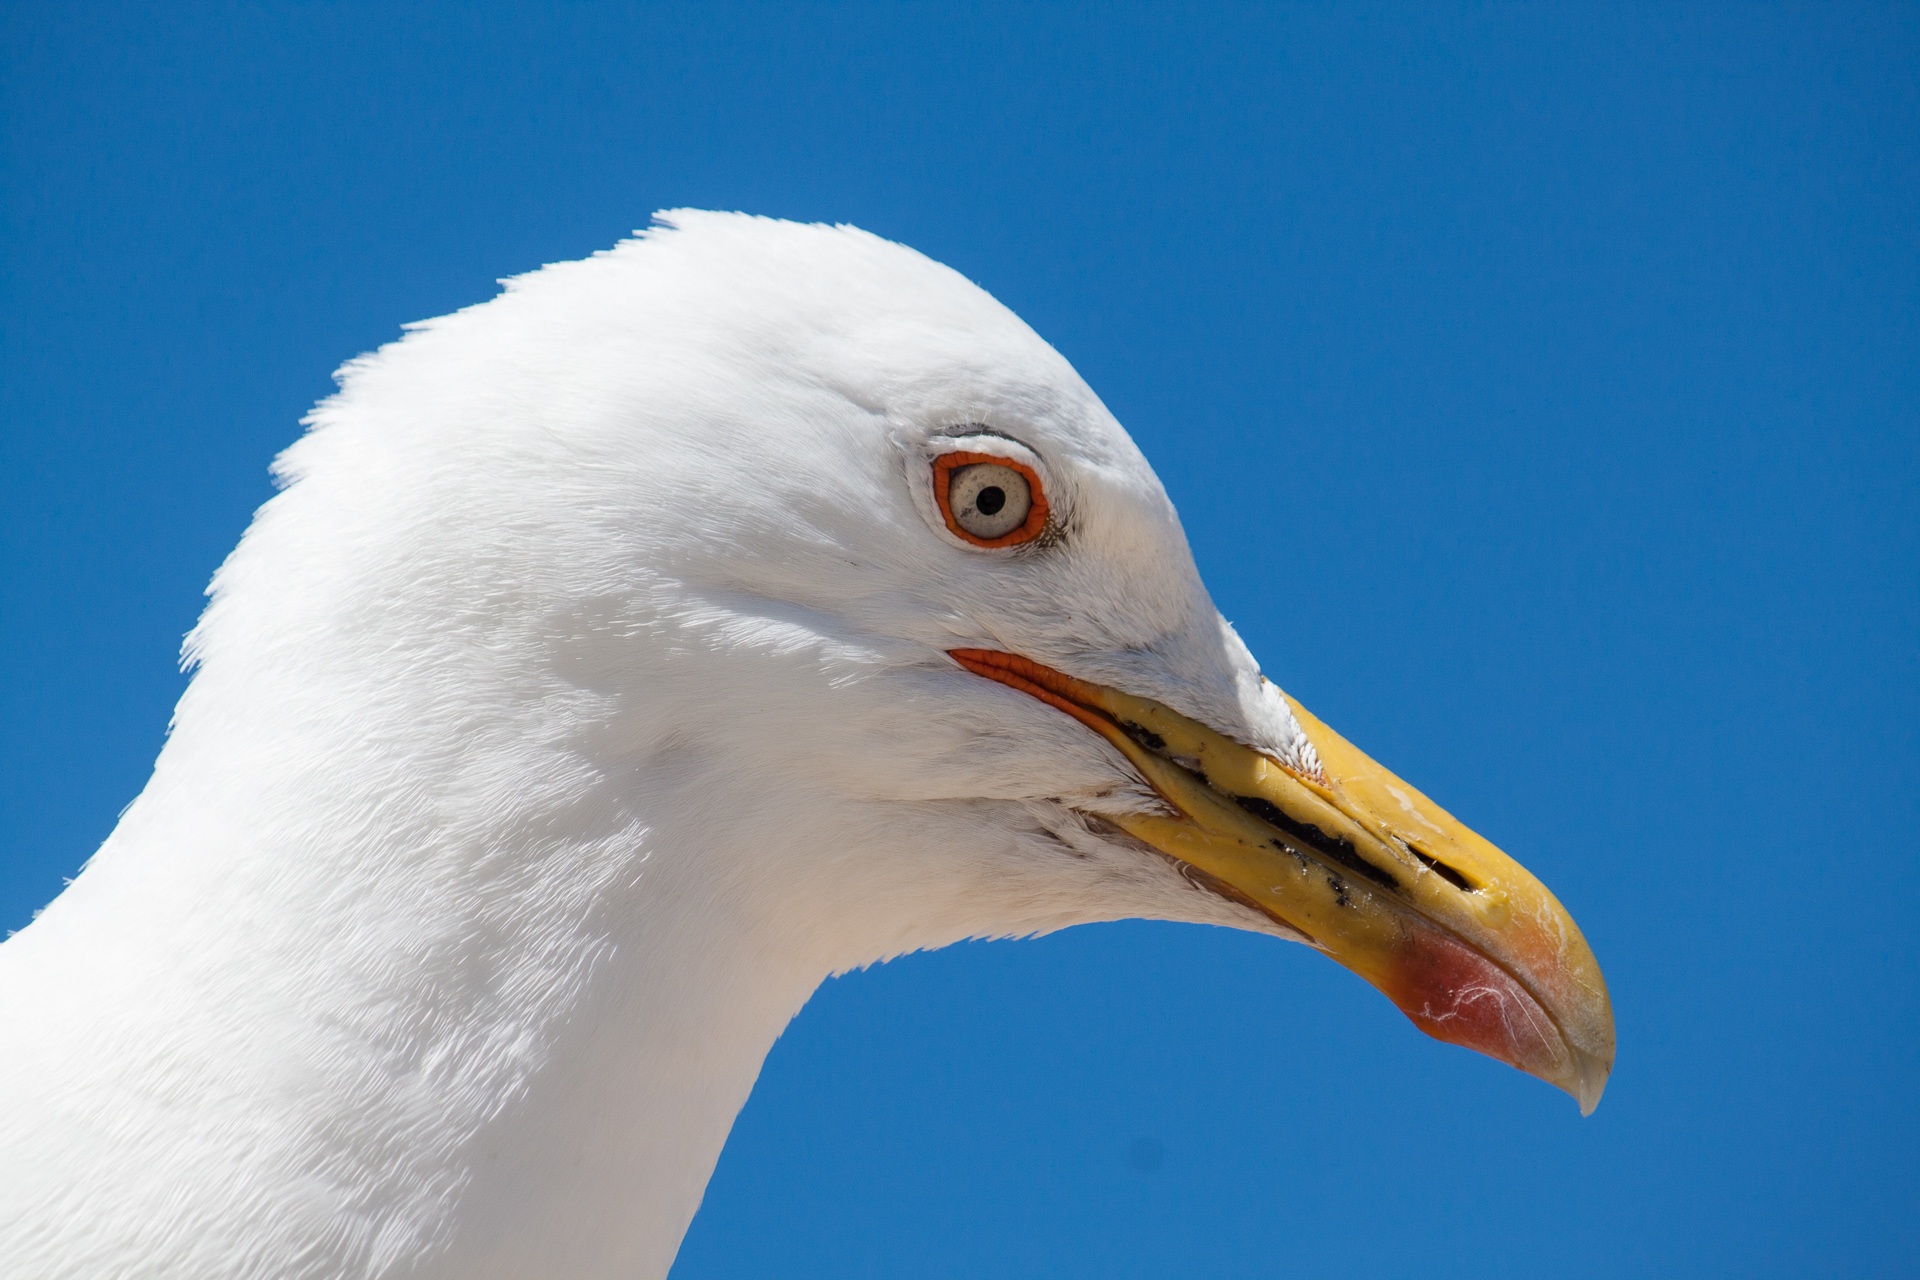
bird, wing, seabird, seagull, wildlife, gull, beak, close, fauna, close up, vertebrate, waterfowl, seevogel, charadriiformes, european herring gull